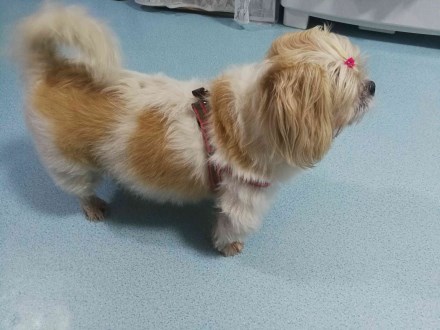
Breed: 361-n000123-Shih_Tzu